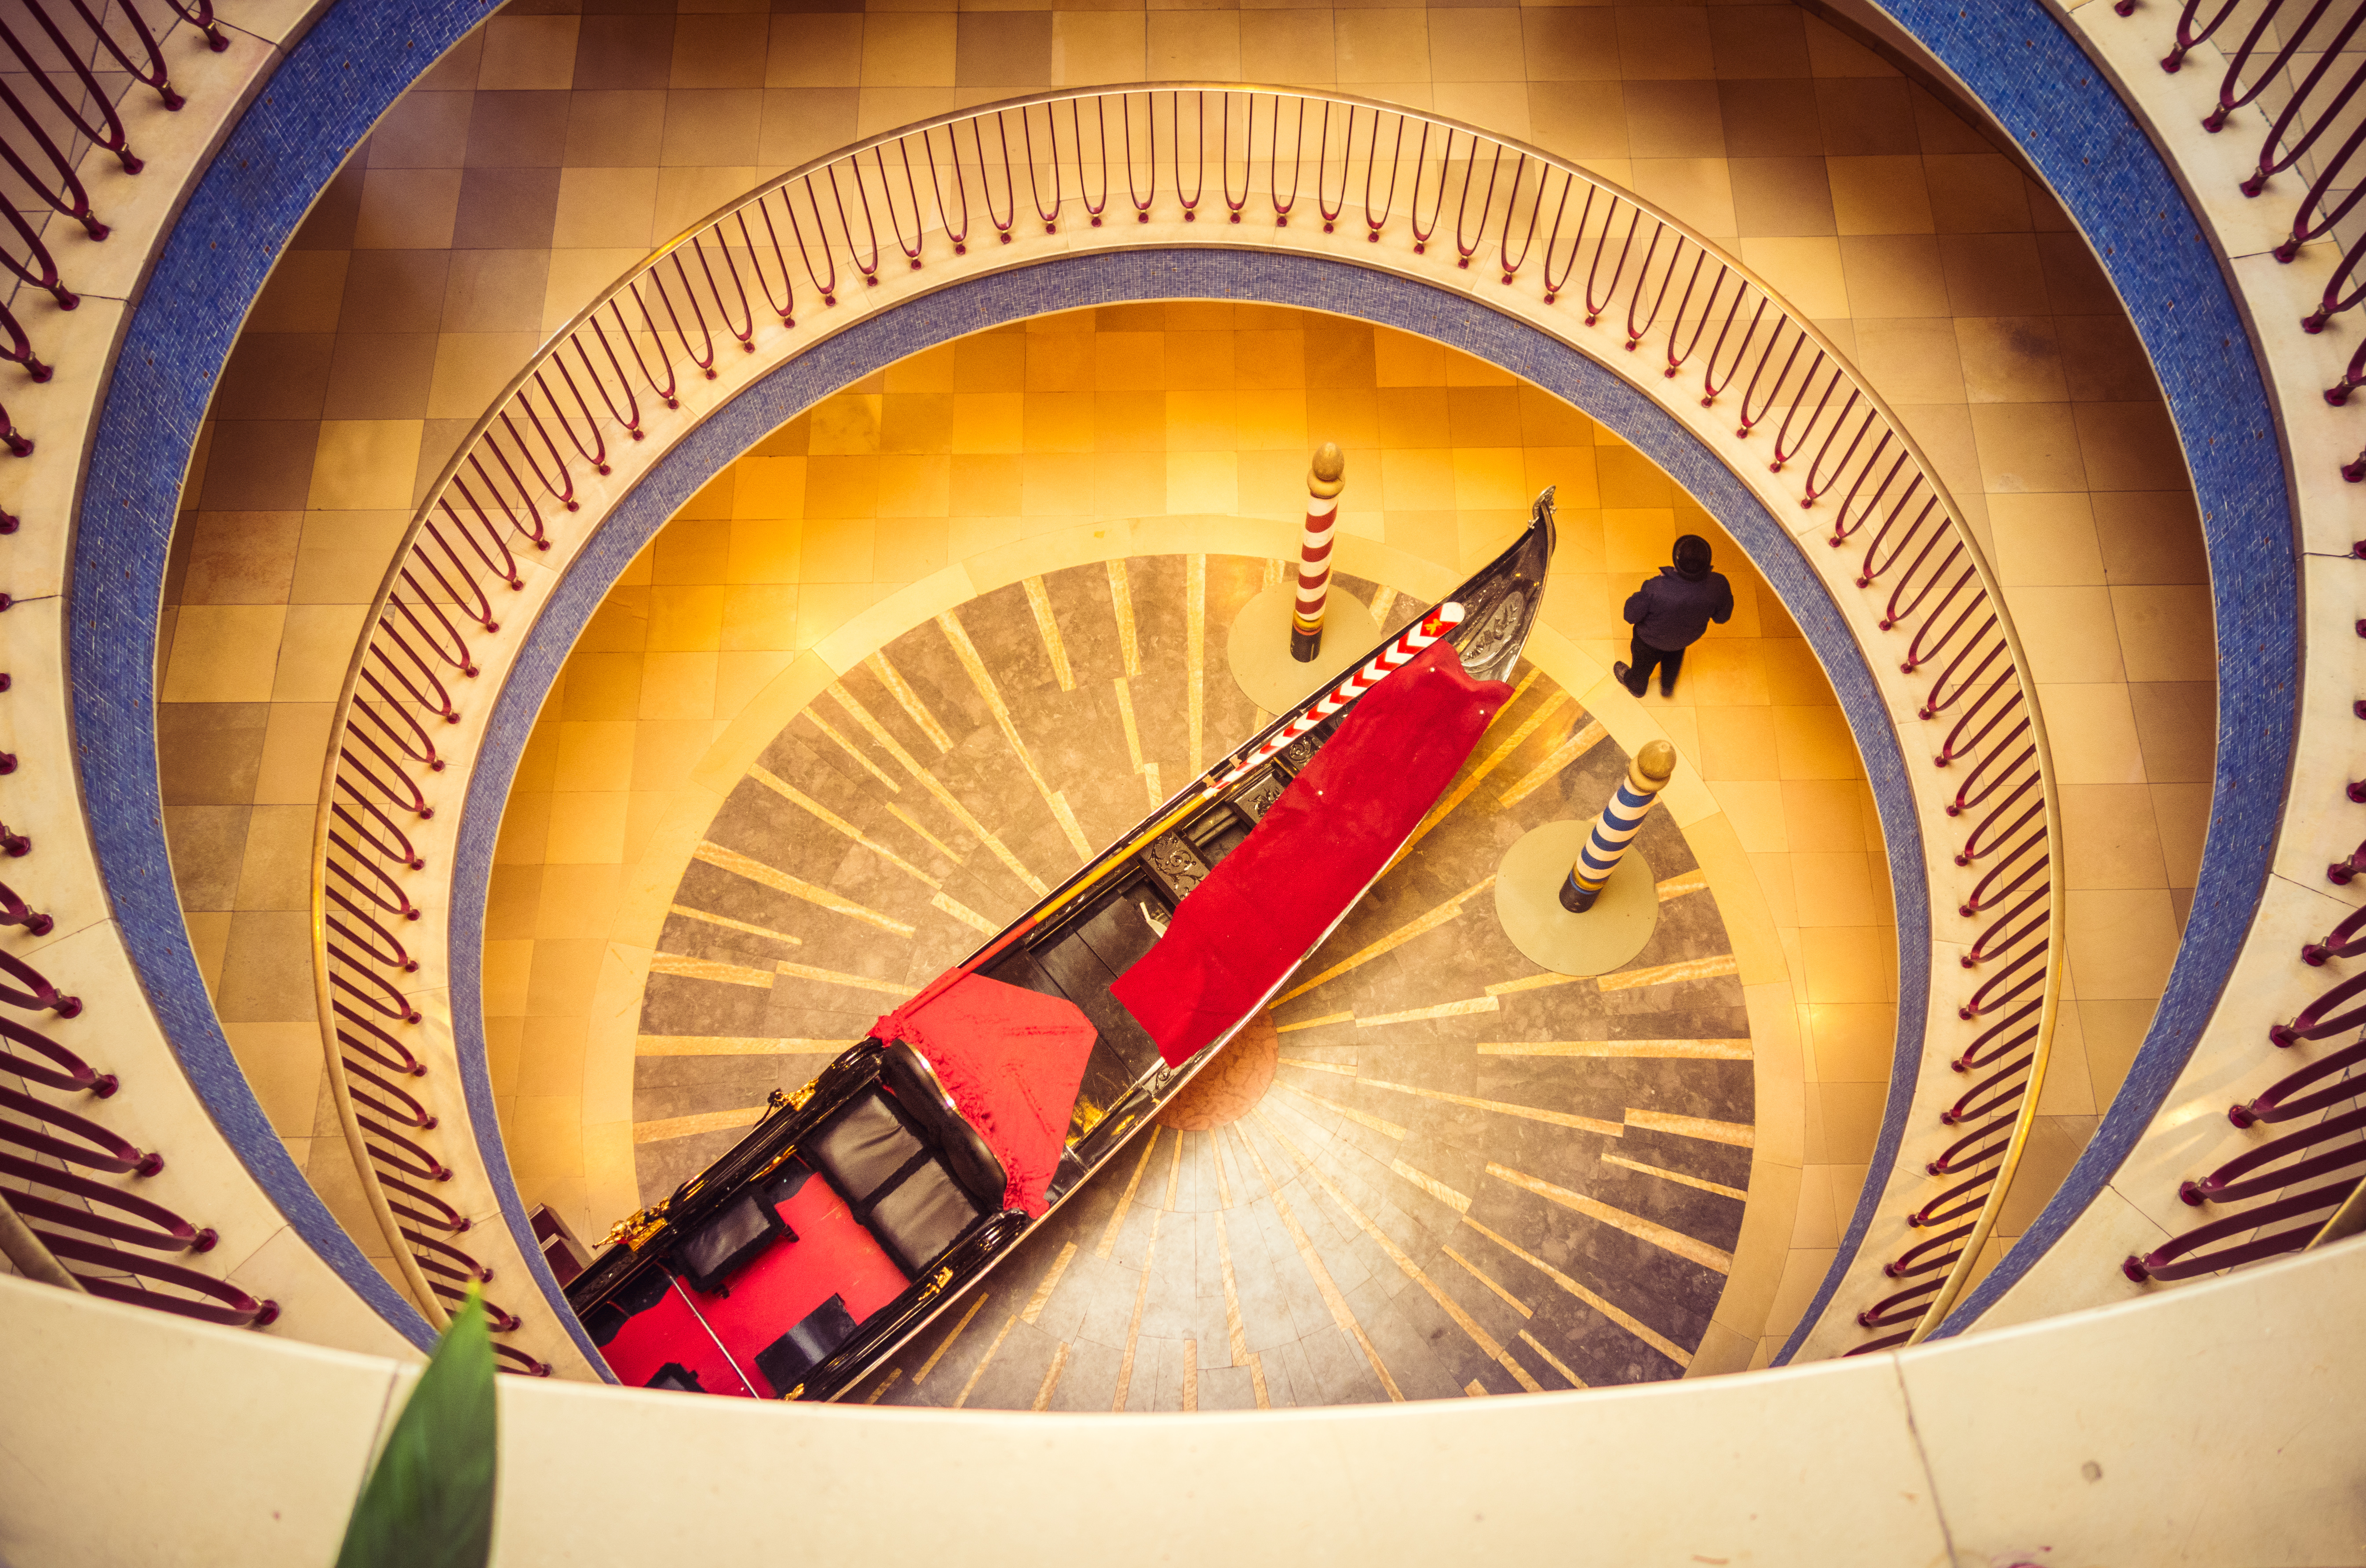
street, photography, color, circle, candid, art, hallway, stranded, gondola, shape, sonystreetphotographer